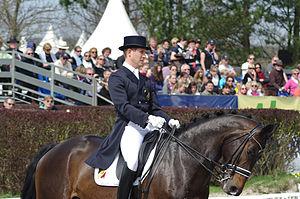
Le bien-être du cheval dépend des conditions de vie et d'utilisation de cette espèce domestiquée, par opposition à toute mise en souffrance volontaire ou involontaire, que ce soit par le biais de coups, de mutilations, de négligences ou de soins mal adaptés.